Impacts of the Gaza war

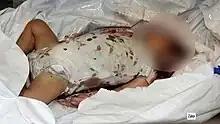
One of the victims of the Kfar Aza massacre

Amit Segal, chief political commentator for Israel's Channel 12, said that the conflict would test Benjamin Netanyahu's survival as prime minister, noting that past wars had toppled the governments of several of his predecessors such as that of Golda Meir following the 1973 Yom Kippur War, Menachem Begin following the 1982 Lebanon War, and Ehud Olmert following the 2006 Lebanon War. Prior to the formation of an emergency unity government on 11 October, "Politico" described the then-potential move as Netanyahu's opportunity to correct his course and save his political legacy. Citing the Israeli intelligence failure, which some observers attributed to the incumbent government focusing more on internal dissent, the judicial reform, and efforts to deepen Israel's occupation of the Palestinian territories, some commentators criticized Netanyahu for putting aside the PLO and propping up Hamas, and described him as a liability.